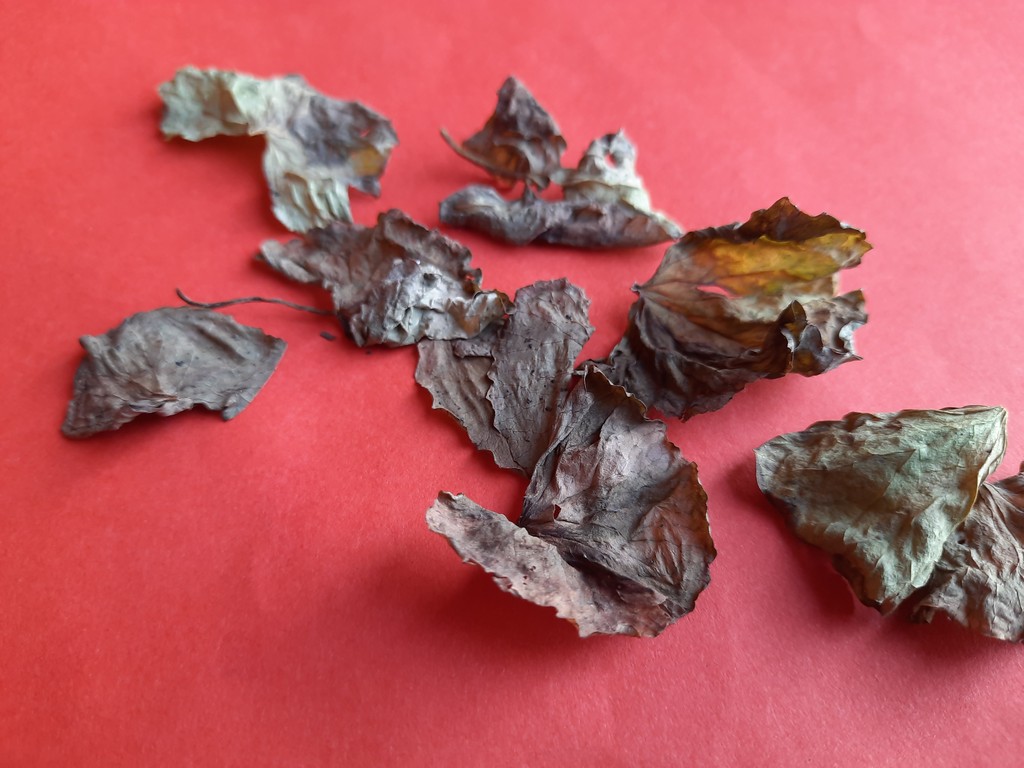
Label: Dried